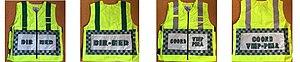
Chasubles jaunes avec fonction indiquée dans un rectangle fluorescent entouré d'un motif Battenburg gris-vert pour les personnes ayant une fonction spécifique dans la chaîne (médicale) de secours dans le cadre du Plan d'Intervention Médicale. La photo est tirée de la Circulaire AMU/2017/D2/Plan d'intervention médicale telle que publiée au Moniteur belge de 2017-02-17 deuxième édition (pages 25145 à 25179).
Parmi les plans d'urgence officiels en Belgique on compte :